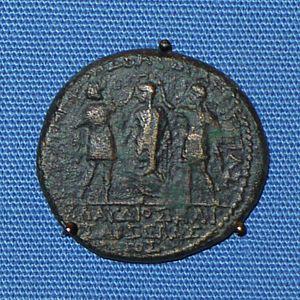
Hérode de Chalcis, aussi connu sous le nom d'Hérode V, est le fils d'Aristobule IV, le petit-fils d'Hérode le Grand. Lorsque l'empereur Claude accède au pouvoir, il est nommé roi de Chalcis, région sous domination romaine située entre le Liban et l'Anti-Liban. Il est le frère d'Hérode Agrippa Iᵉʳ et d'Hérodiade.